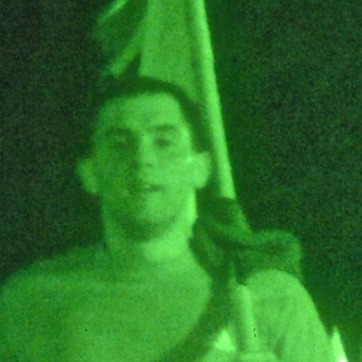
Material: skin